List of players who have converted from one football code to another

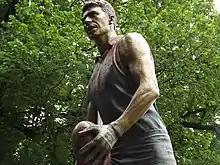
Statue of Jim Stynes, the most decorated player to switch from Gaelic football to Australian Rules

These two codes share many similarities, making switching between them relatively easy. International rules representation for players of both codes is common.